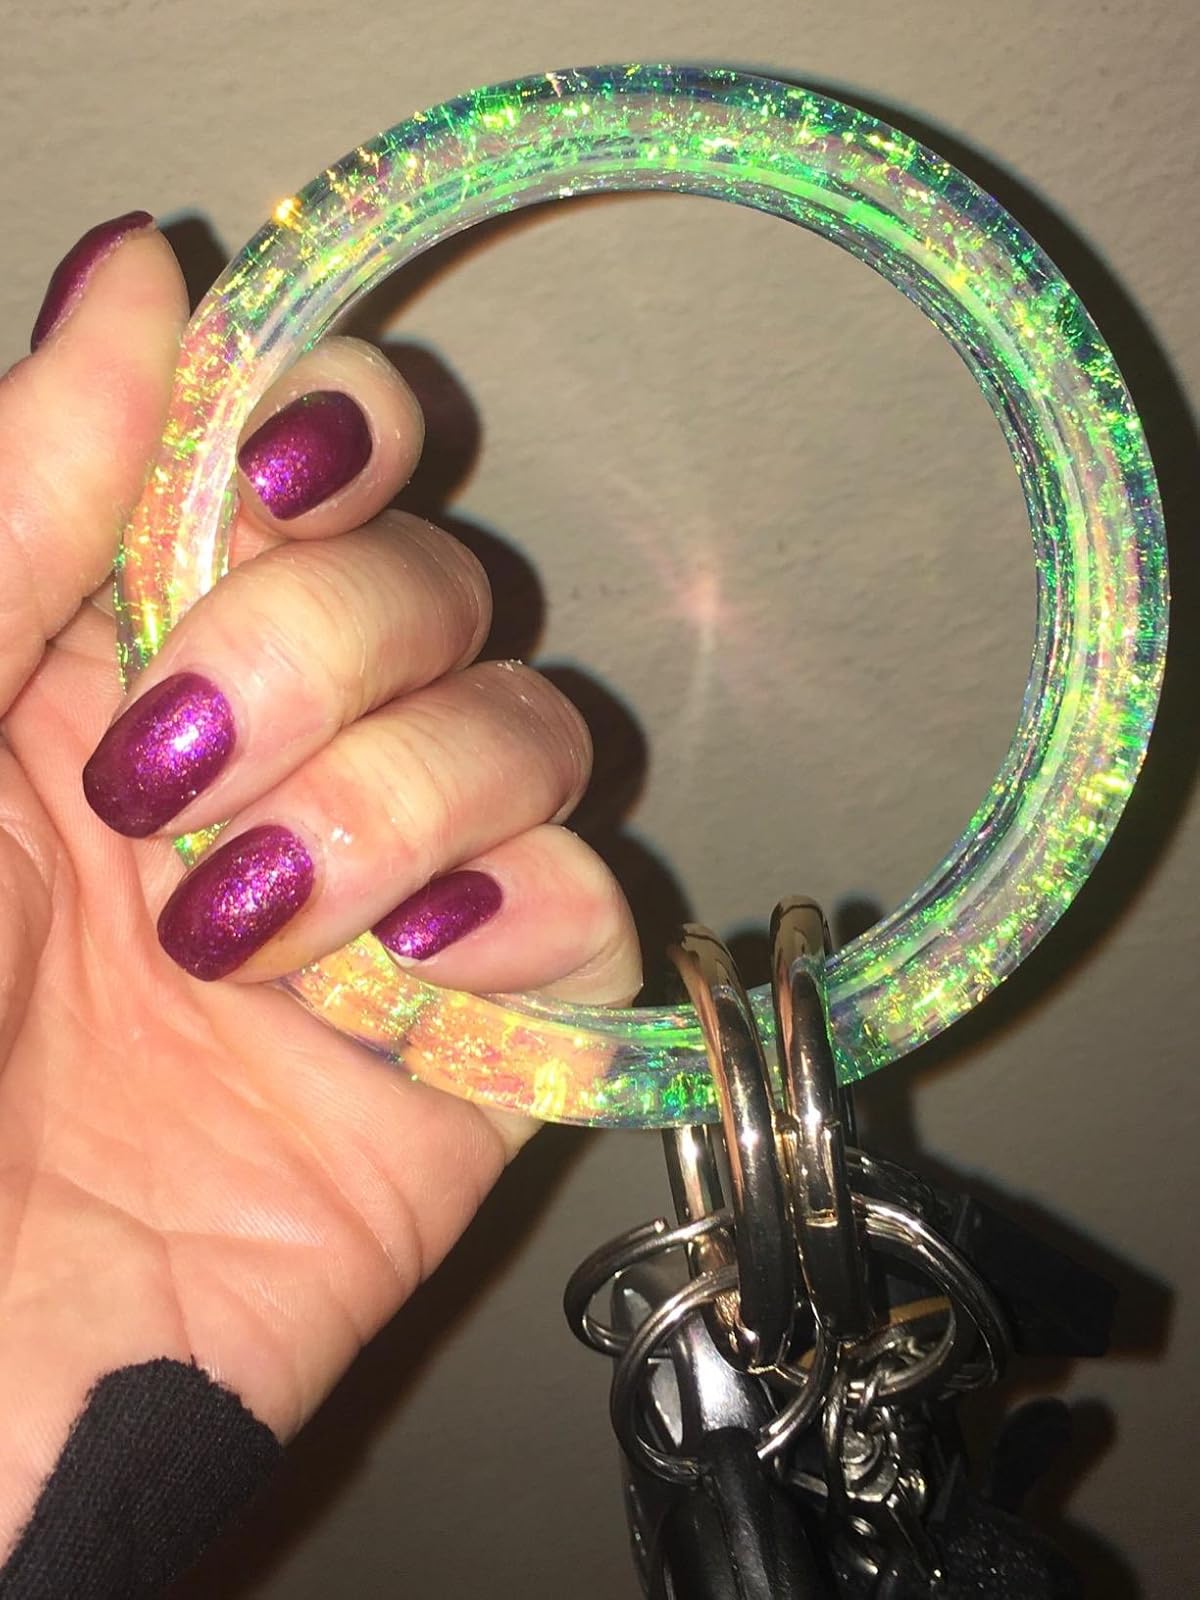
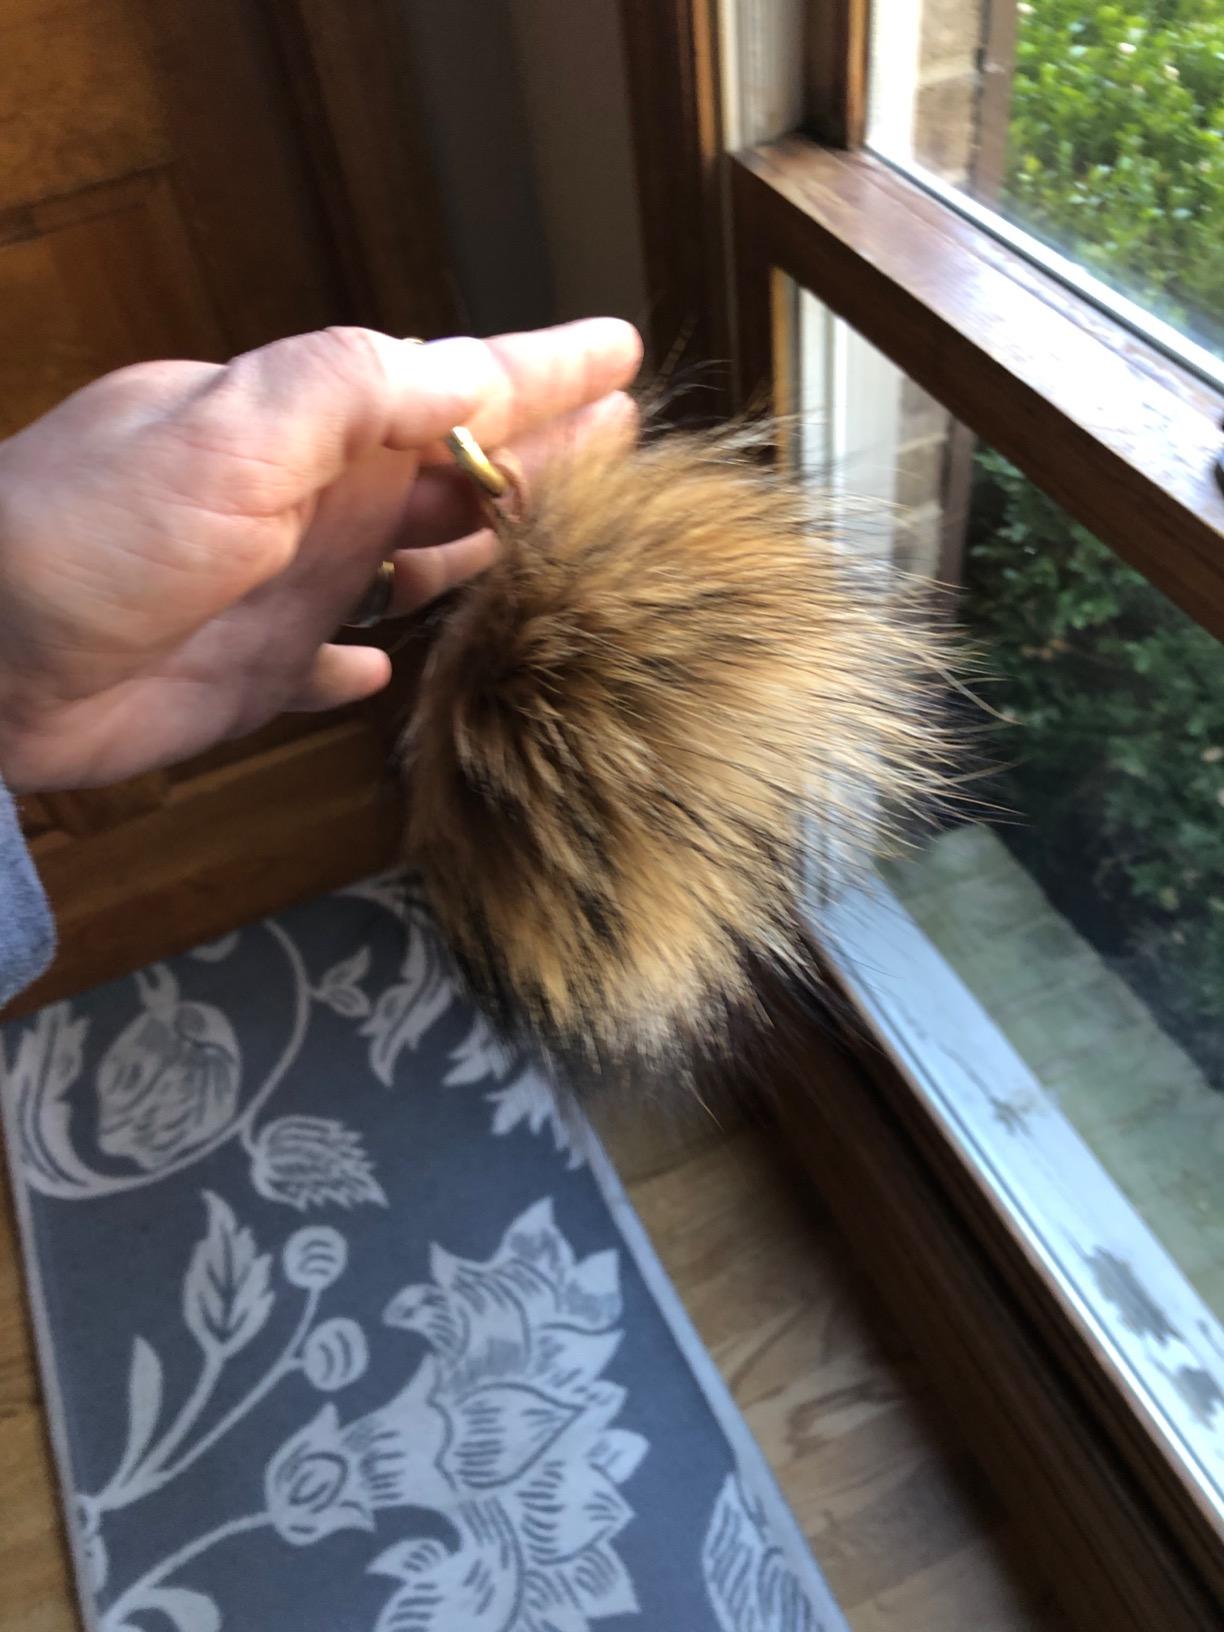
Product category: accessories_keychain
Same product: no